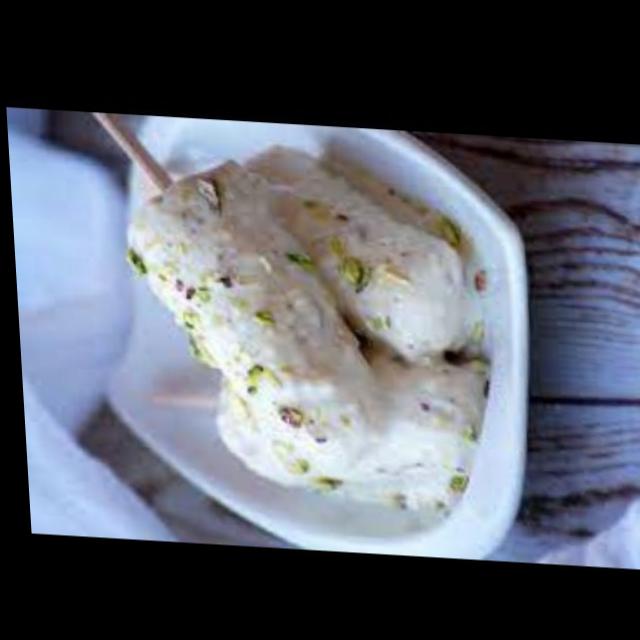
Dish: kulfi